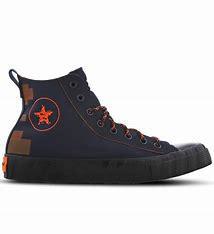
Brand: Converse
Model: UNT1TL3D